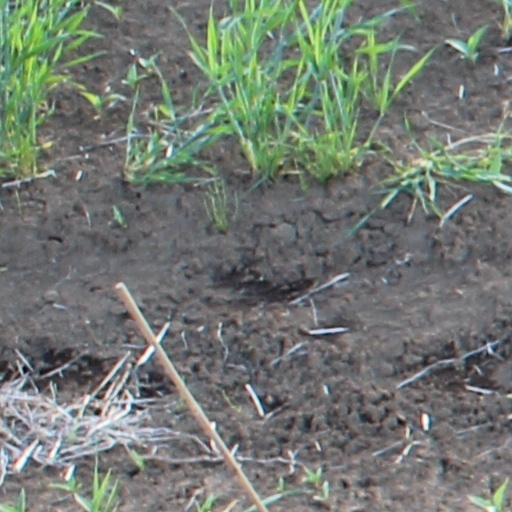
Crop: wheat